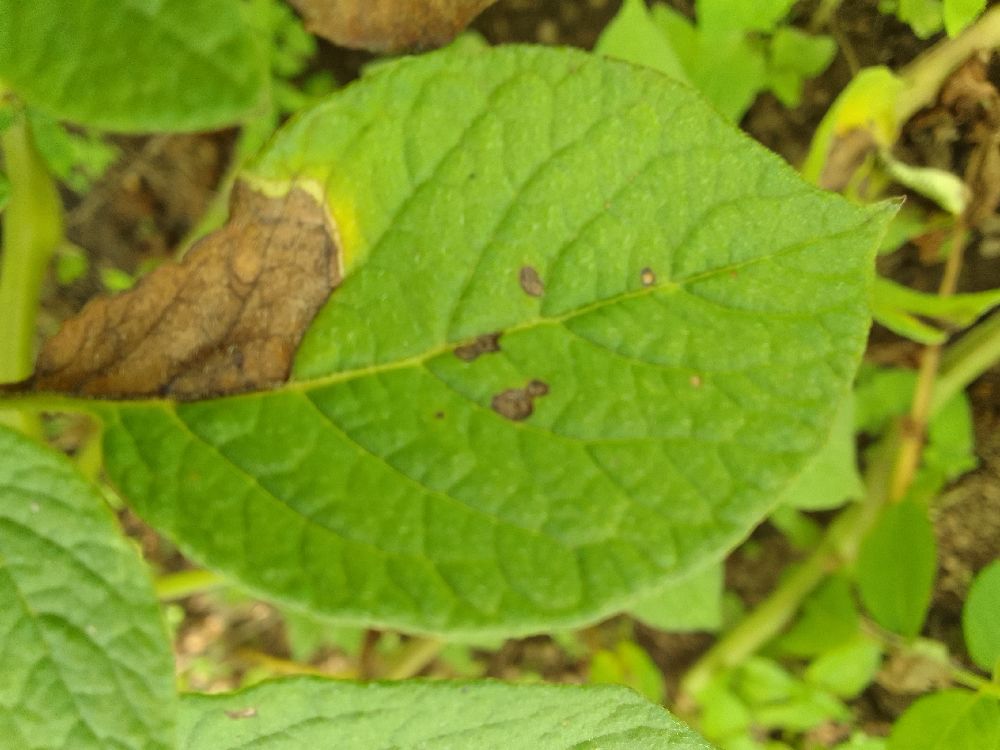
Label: Late blight